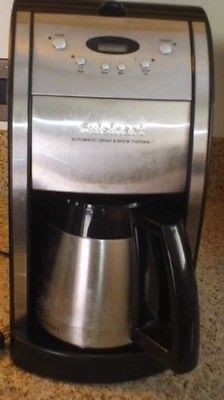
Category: coffee maker